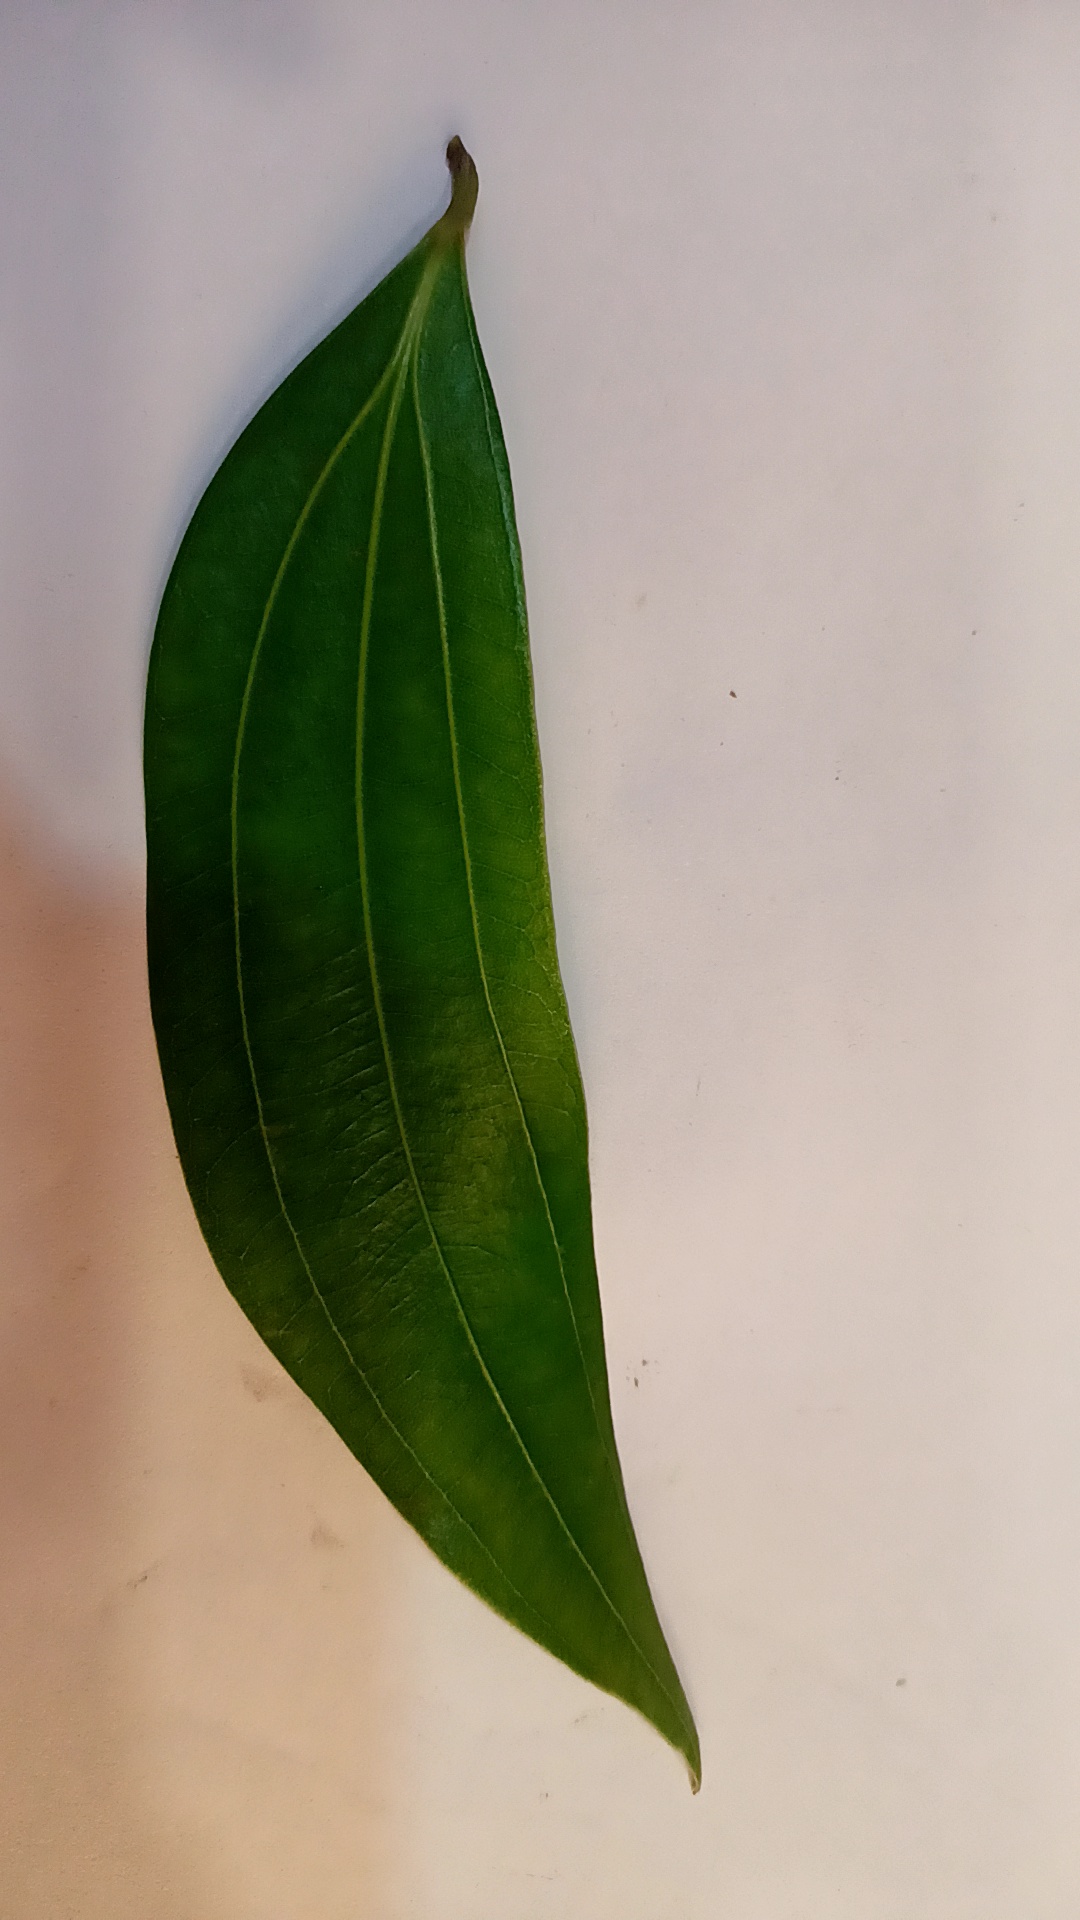
Label: Healthy